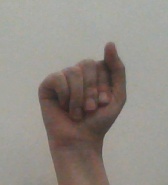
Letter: saad